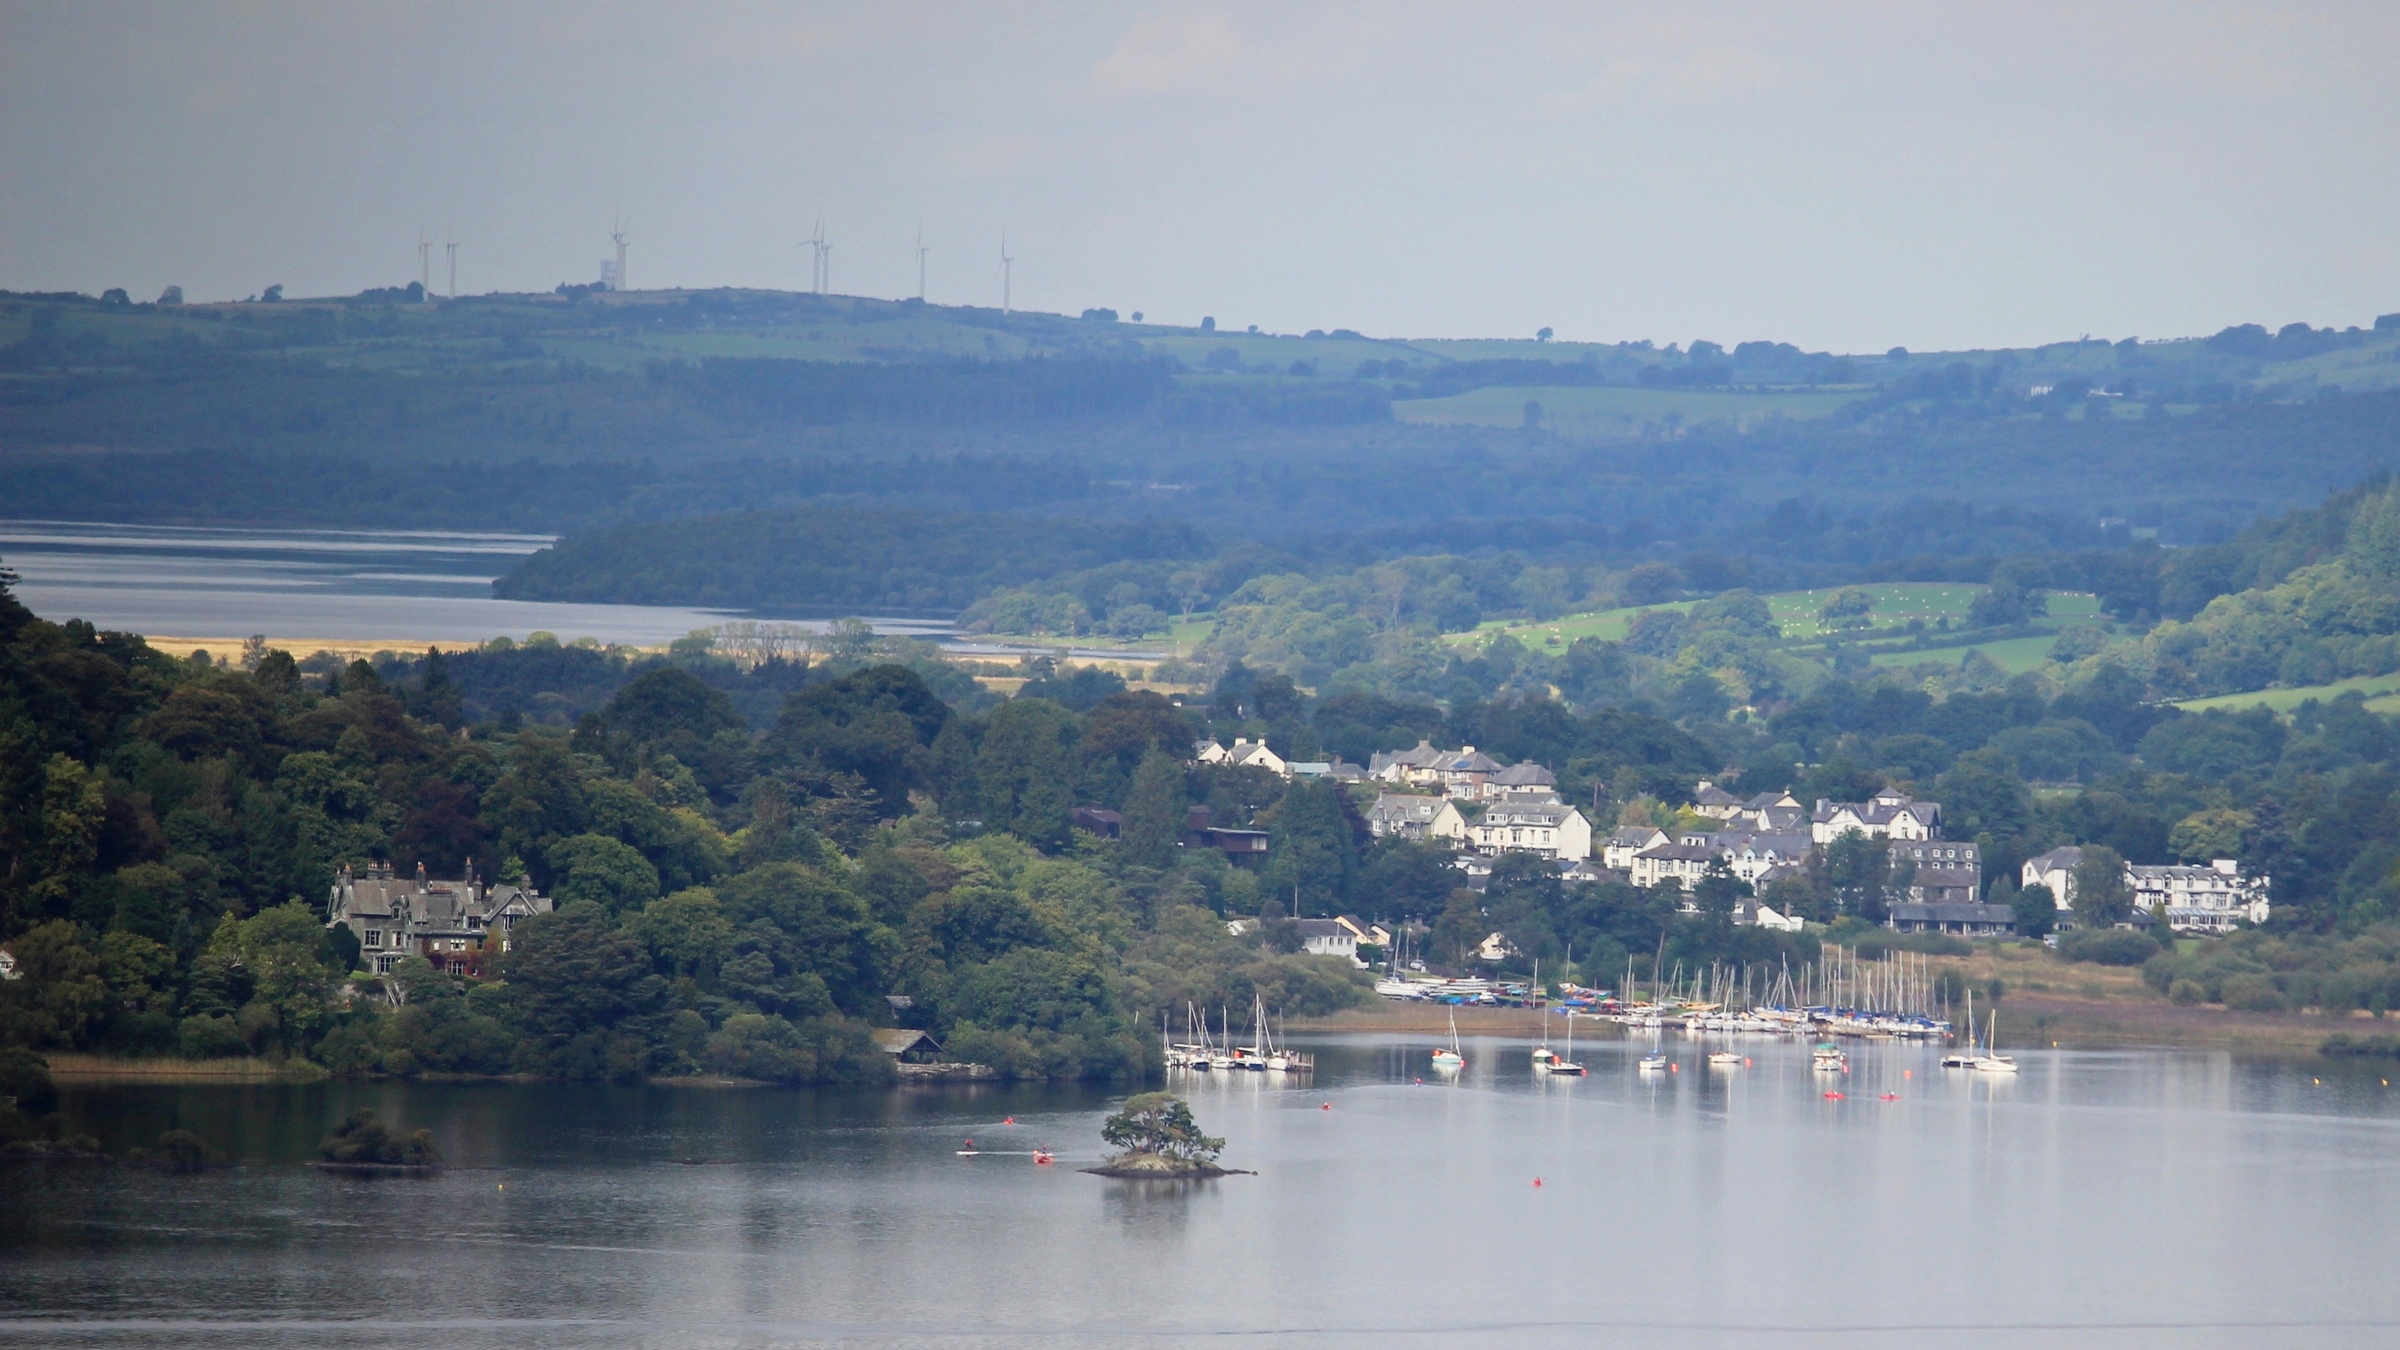
landscape, sea, coast, water, mountain, bridge, lake, river, vehicle, bay, fjord, reservoir, body of water, cumbria, derwentwater, northwestengland, loch, ashness, bassenthwaite, portinscale, skiddaw, landform, atmospheric phenomenon